Organic chemistry

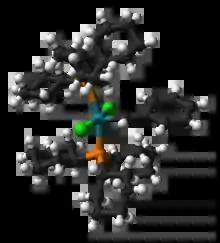
An example of an organometallic molecule, a catalyst called Grubbs' catalyst. Its formula is often given as RuCl(PCy)(=CHPh), where the ball-and-stick model is based on X-ray crystallography. The single metal atom ruthenium (Ru) (in turquoise) is at the very center of the structure. Two chlorines (green) are bonded to the ruthenium atom. Carbon atoms are black, hydrogens gray-white, and phosphorus orange. A phosphorus-ligand bond, tricyclohexyl phosphine, PCy, is below center. Another PCy ligand appears at the top of the image where its rings are obscuring one another. The ring group projecting to the right, an alkylidene, contains a metal-carbon double bond to ruthenium.

Early examples of organic reactions and applications were often found because of a combination of luck and preparation for unexpected observations. The latter half of the 19th century however witnessed systematic studies of organic compounds. The development of synthetic indigo is illustrative. The production of indigo from plant sources dropped from 19,000 tons in 1897 to 1,000 tons by 1914 thanks to the synthetic methods developed by Adolf von Baeyer. In 2002, 17,000 tons of synthetic indigo were produced from petrochemicals.